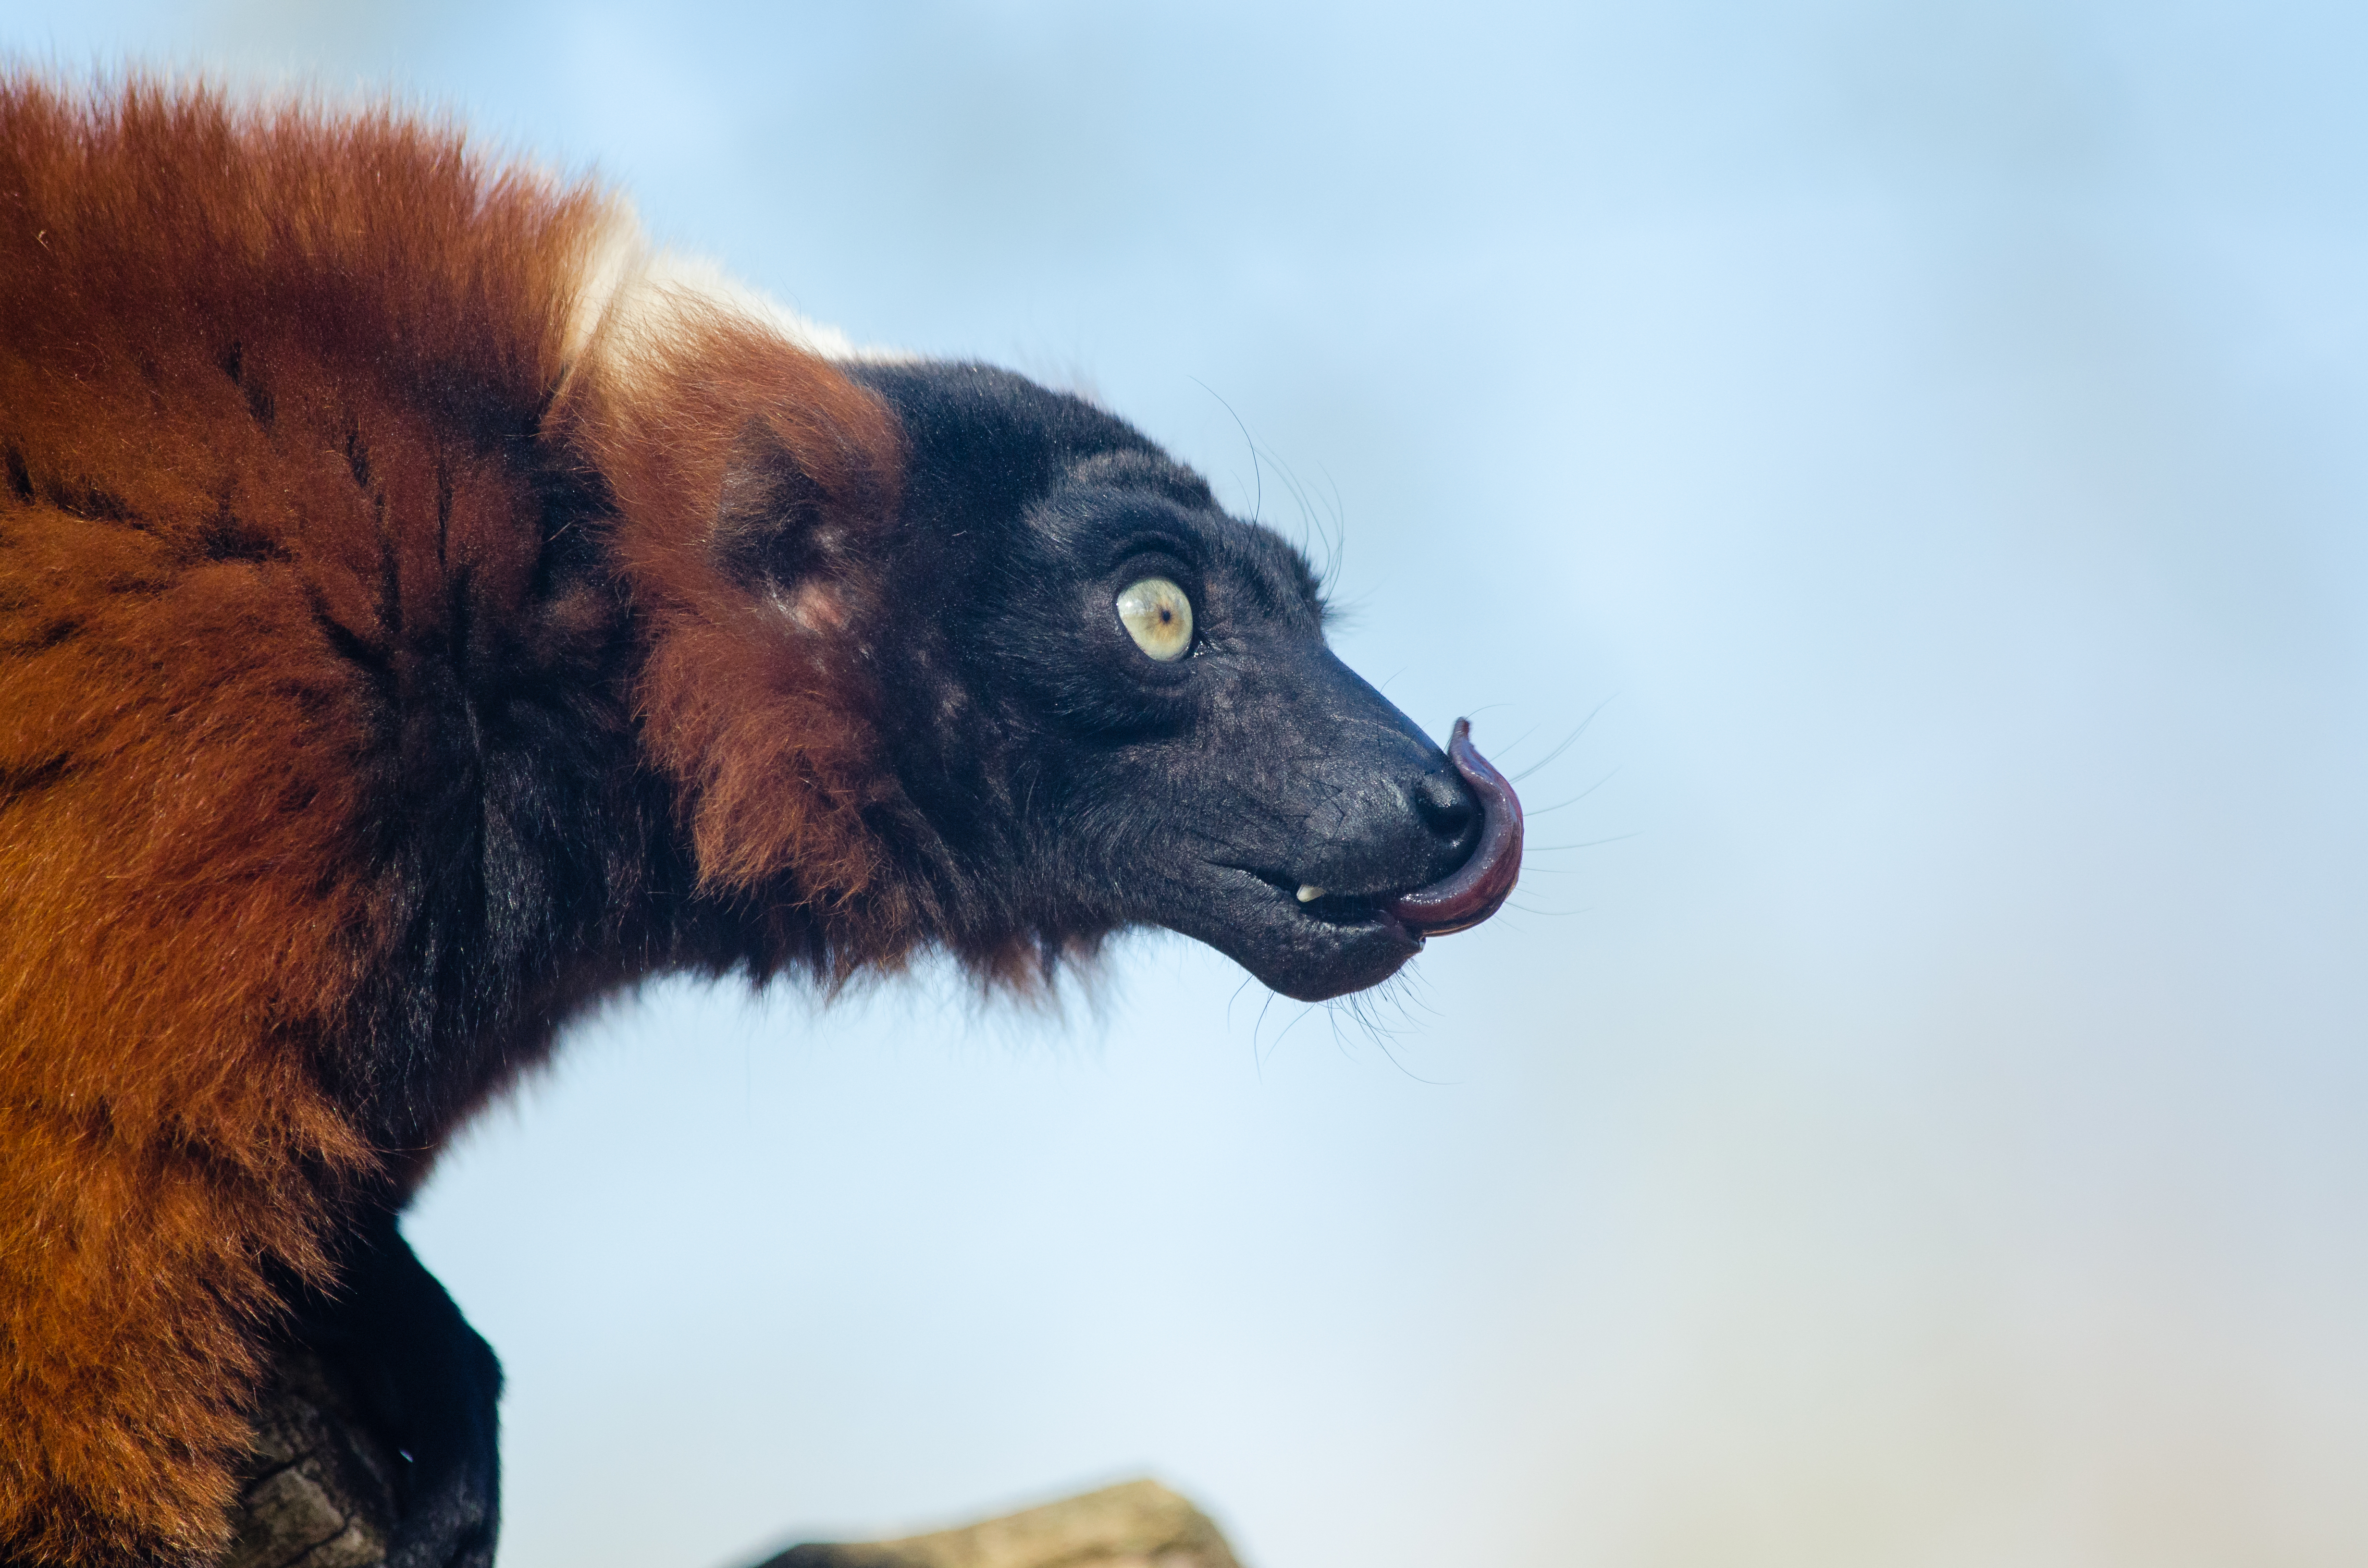
bokeh, feet, cute, wildlife, zoo, red, mammal, nikon, fauna, close up, eyes, hands, madagascar, vertebrate, zoom, germany, deutschland, augen, adorable, lemur, d7000, roter, niedlich, tierpark, hnde, fse, madagaskar, ruffed, vari, lemuren, gelsenkirchen, erlebniswelt, dog like mammal